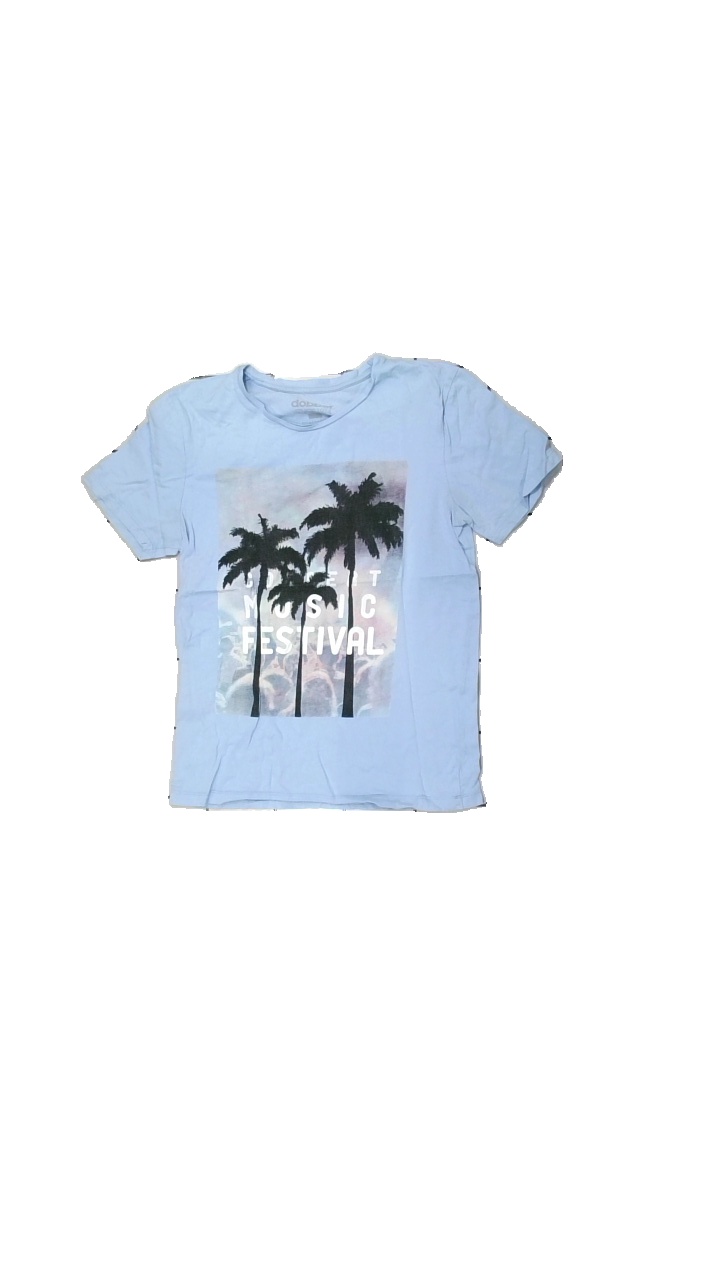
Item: T-shirt (Ladies)
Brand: Dobber
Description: t-shirt med tryck
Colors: Blue, Black, Multicolor
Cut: C-collar
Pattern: Other
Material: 100% bomull
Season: All
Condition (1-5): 2
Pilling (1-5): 3
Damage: svett fläck
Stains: Major
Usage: Export
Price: <50